José Baroja

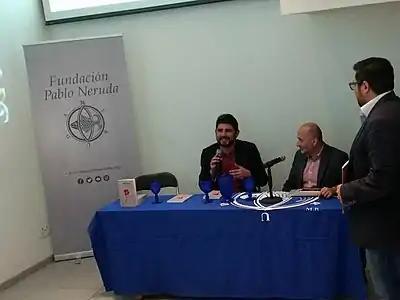

As the eldest son of three brothers, he was born in the Regional Hospital of Valdivia, Chile, in 1983. But he lives his adolescence in the city of Maipú in Santiago de Chile. There, he studied at Colegio Internacional Alba and at Oxford College.